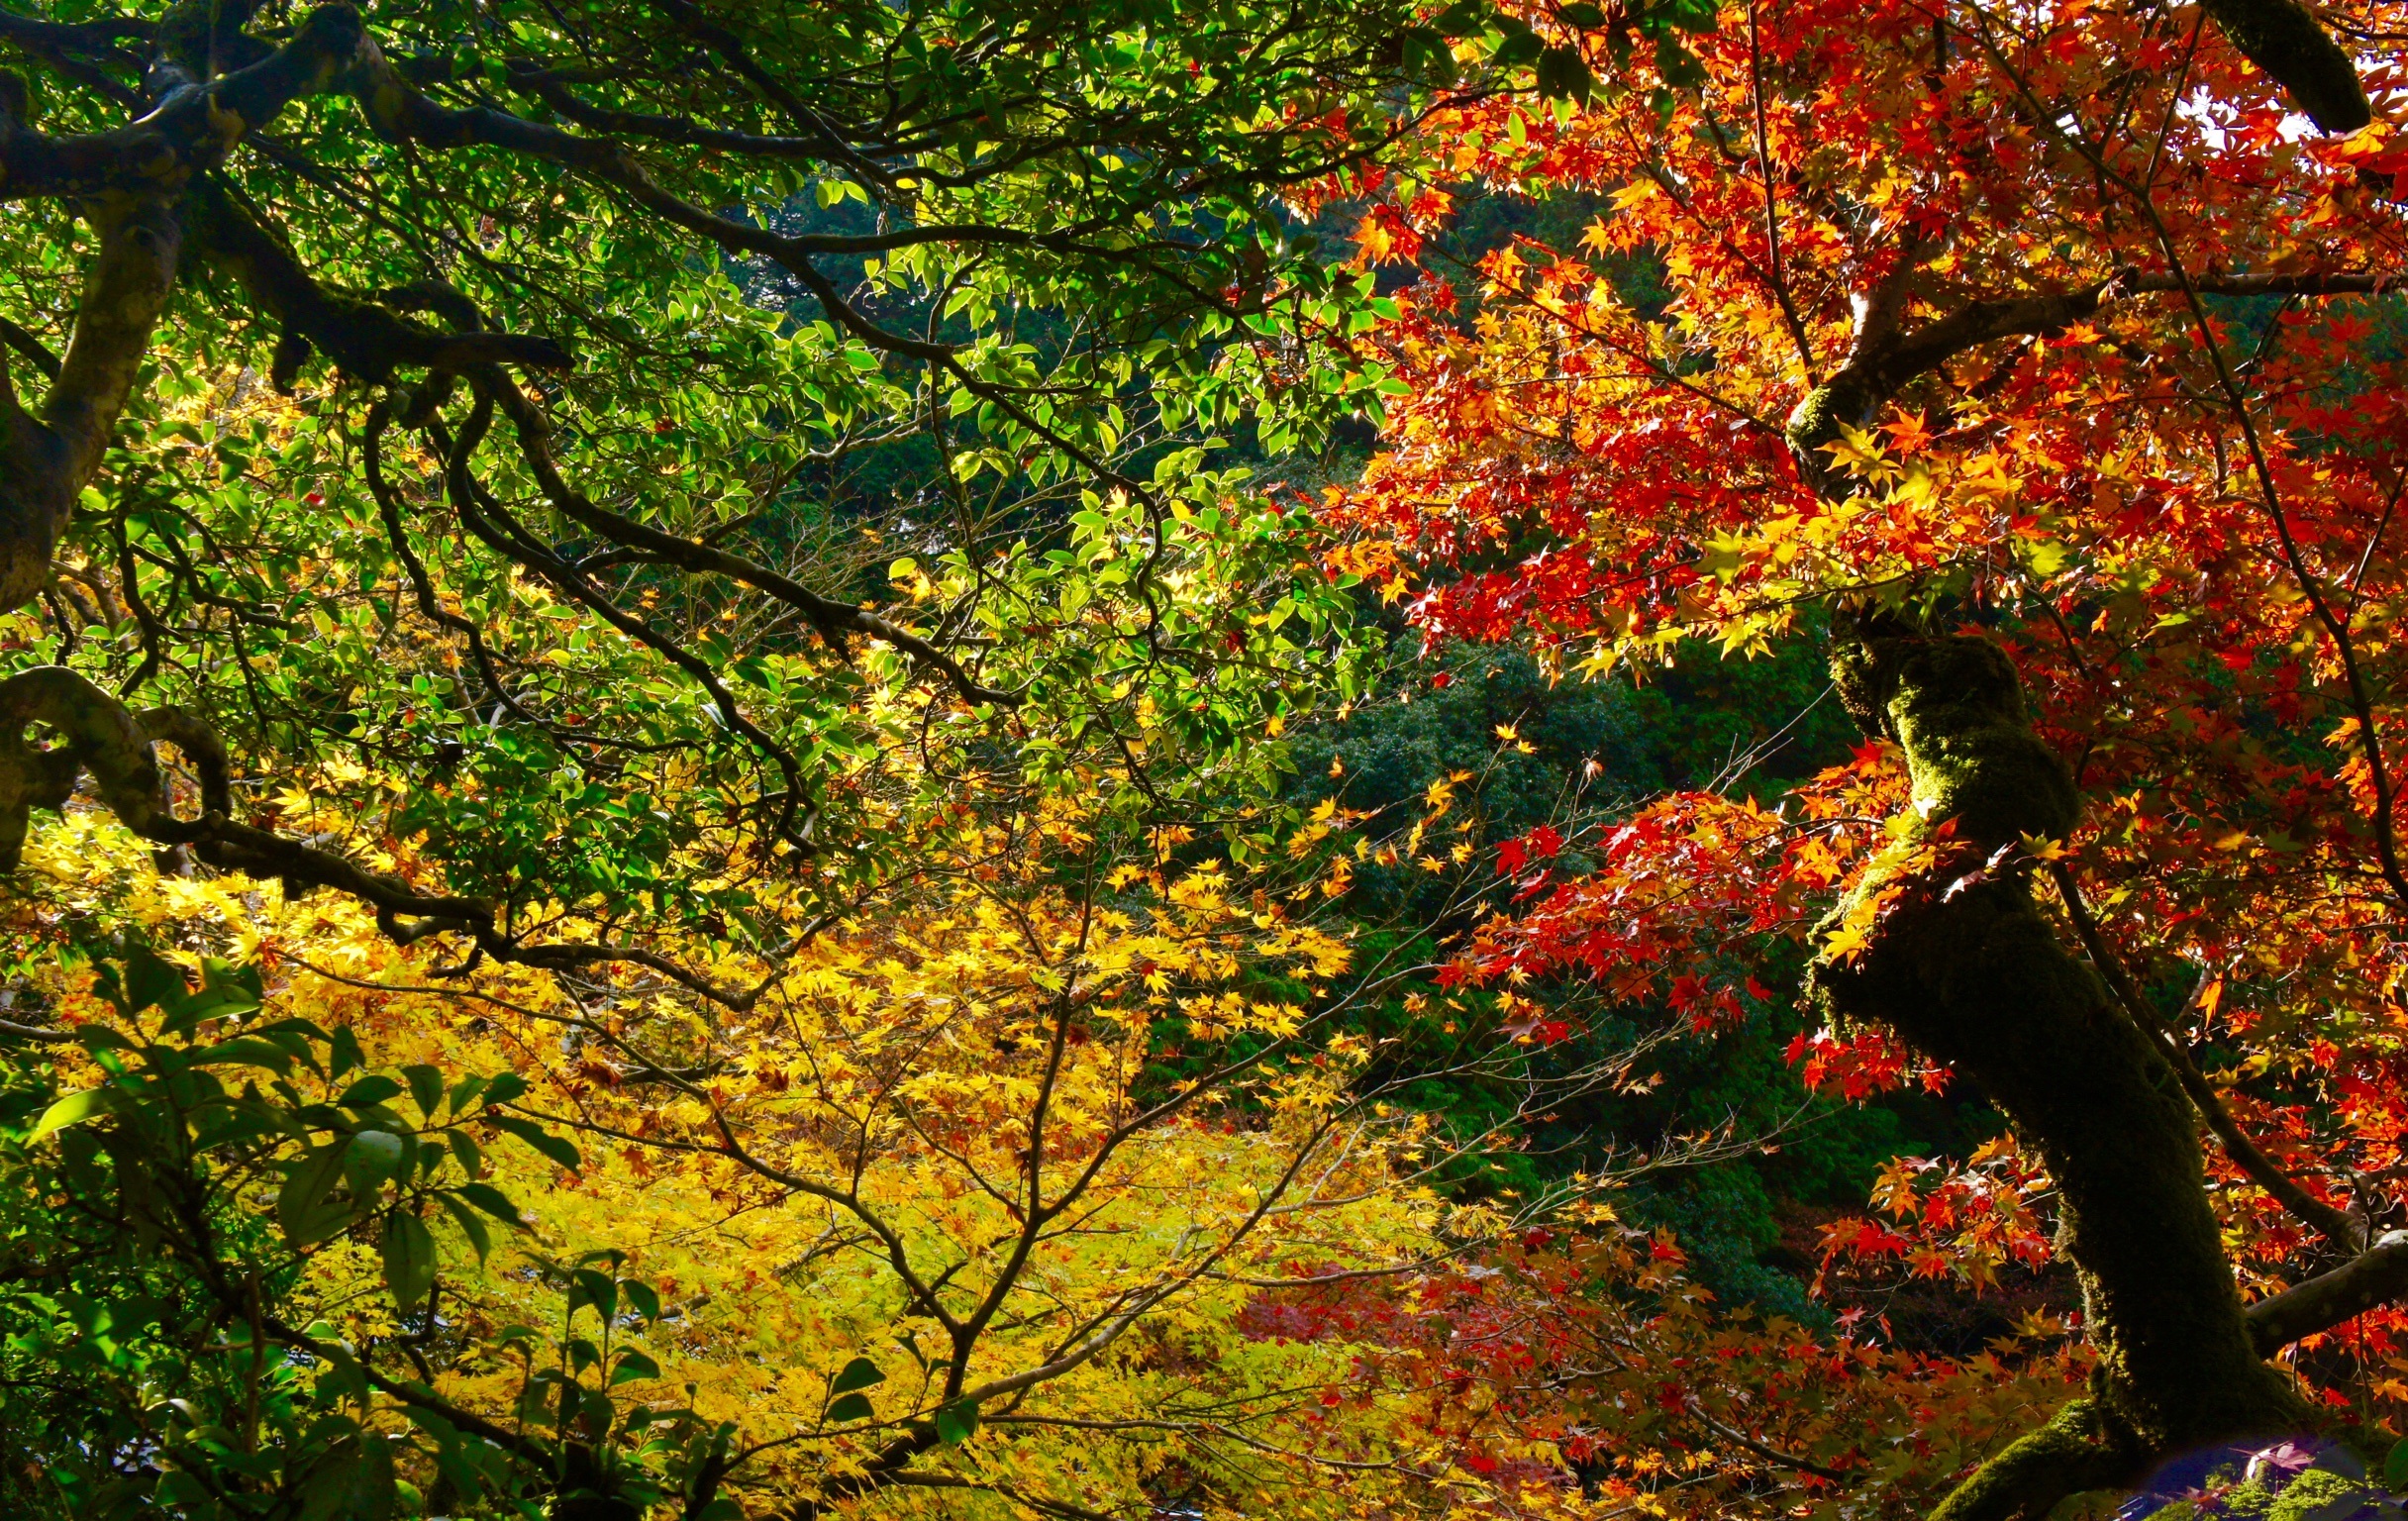
tree, forest, branch, mountain, plant, sunlight, leaf, flower, natural, autumn, season, maple tree, deciduous, woodland, autumnal leaves, flowering plant, woody plant, temperate broadleaf and mixed forest, land plant